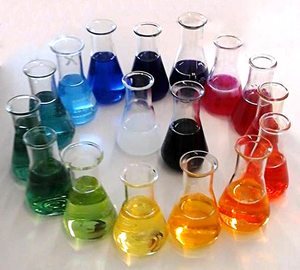
Solutions de pH différents (de 0 à 14) mises en présence d'un indicateur coloré. Le bleu correspond ici aux solutions basiques alors que le rouge indique la présence d'un acide.
Le potentiel hydrogène, noté pH, est une mesure de l'activité chimique des hydrons en solution. Notamment, en solution aqueuse, ces ions sont présents sous la forme de l'ion hydronium.